Dessert salad

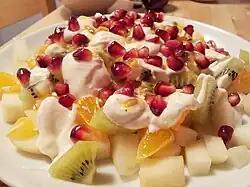

Dessert salads are dishes made with jellos (jellies), whipped toppings, fruits, vegetables, mayonnaise, and various other ingredients. These salads are served at some buffets and cafeterias, and at potlucks and parties. They can be prepared ahead of time and are transportable. They include sweet ingredients, but are not always served as desserts, and are sometimes considered more generally in the salad grouping and served with the main meal rather than as a dessert. The fruit and vegetable ingredients are often canned, but fresh ingredients can also be used.